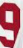
Number: 9